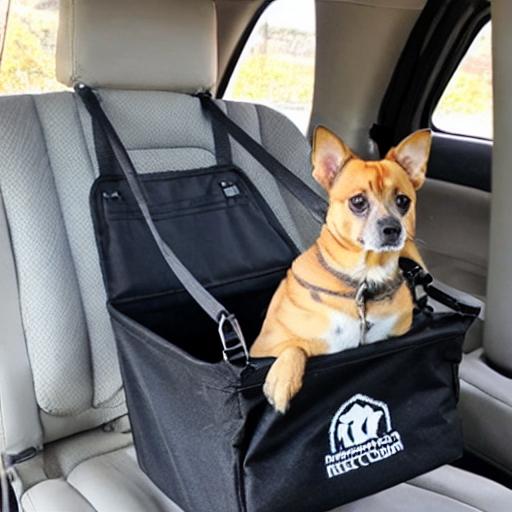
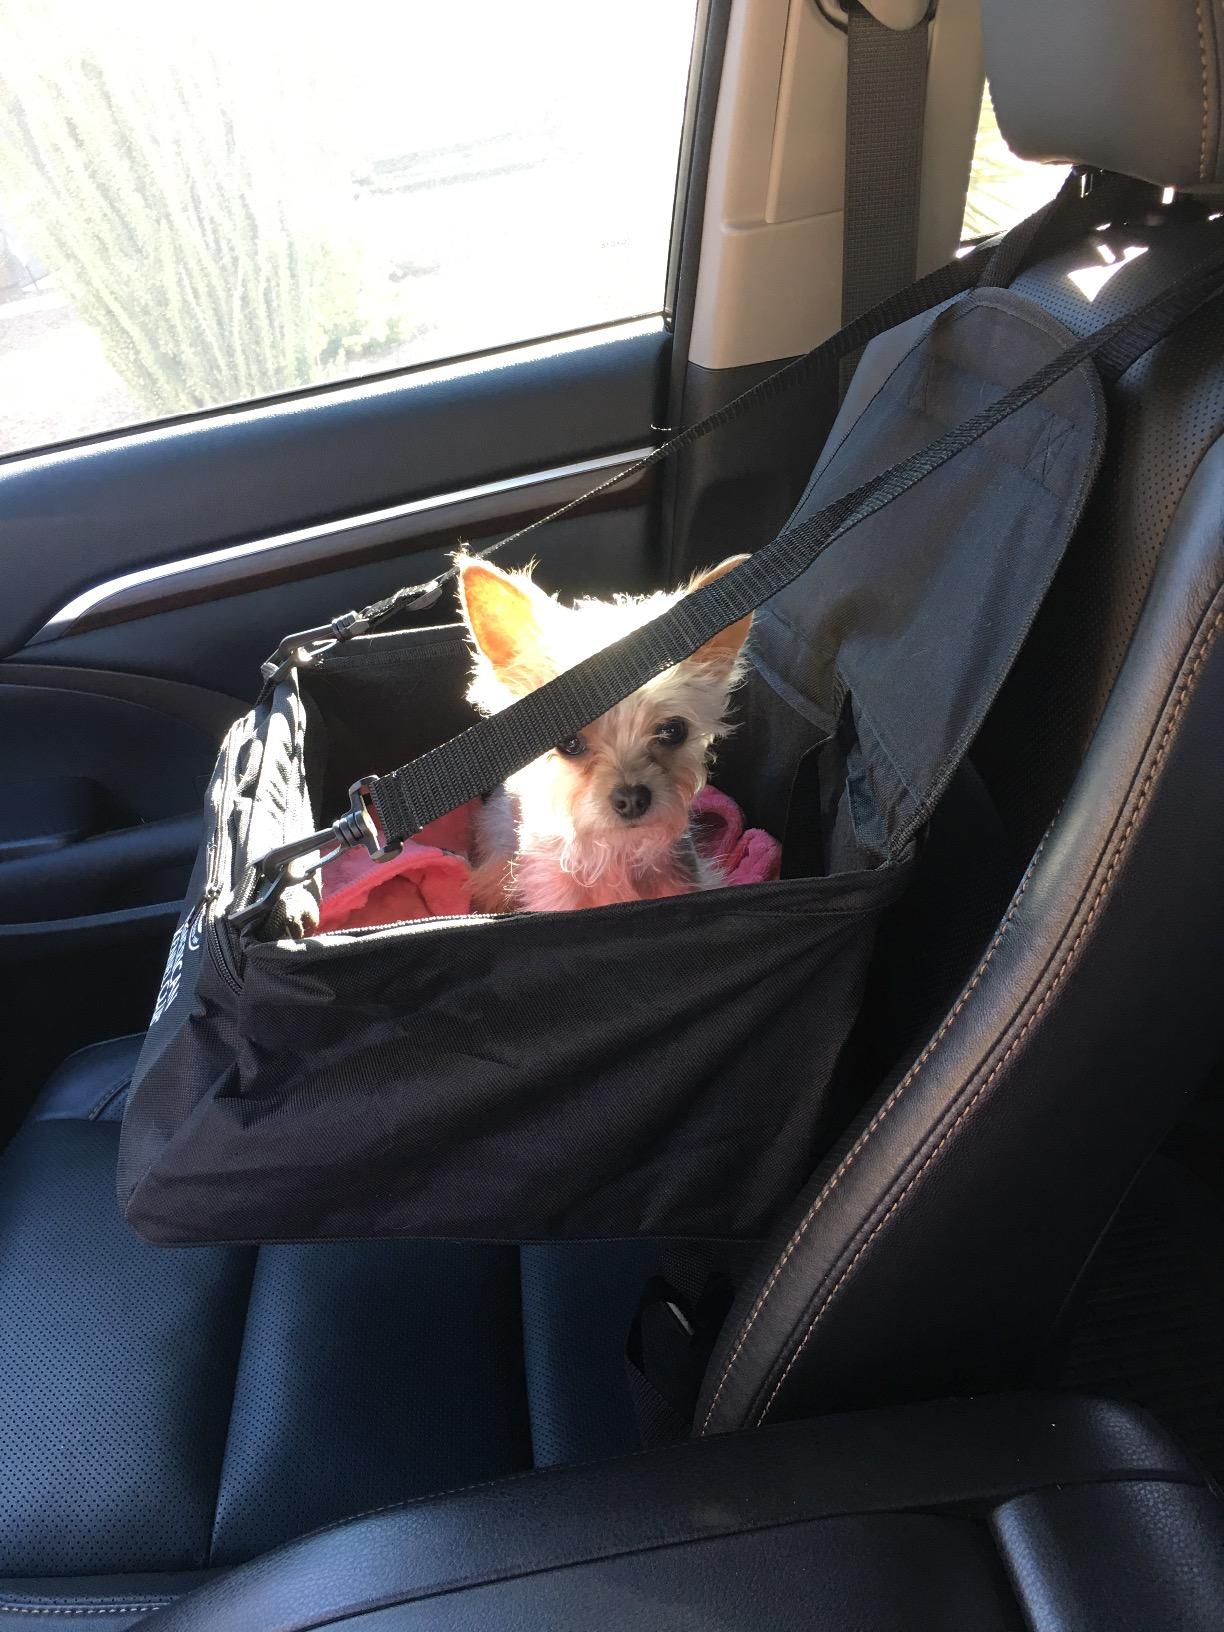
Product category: items_kennel
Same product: no